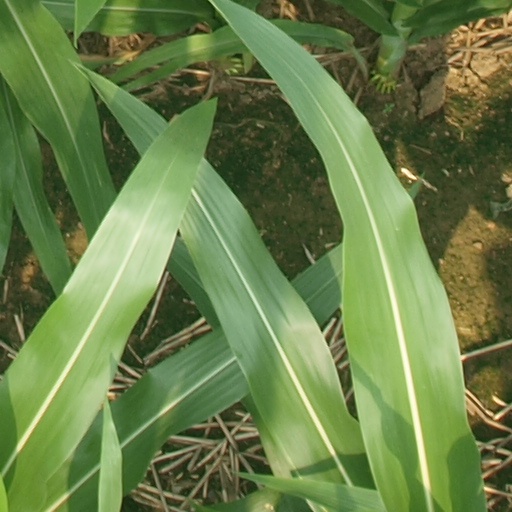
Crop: maize; corn